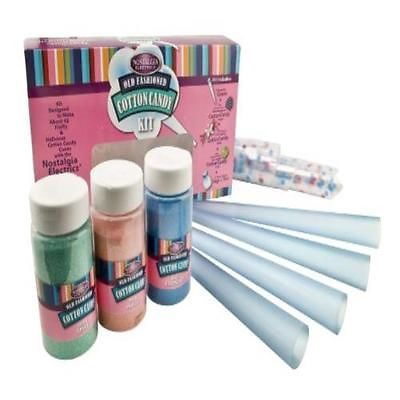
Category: toaster